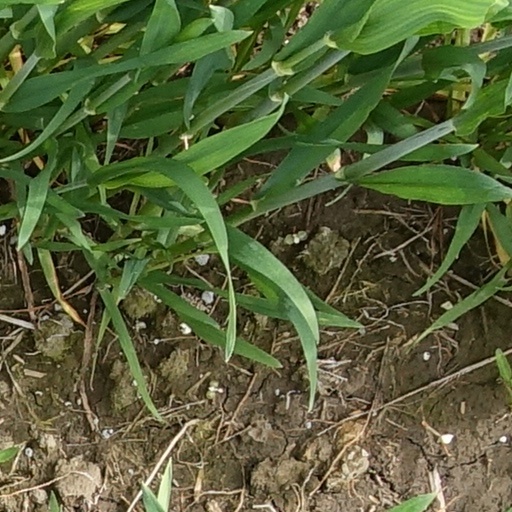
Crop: wheat